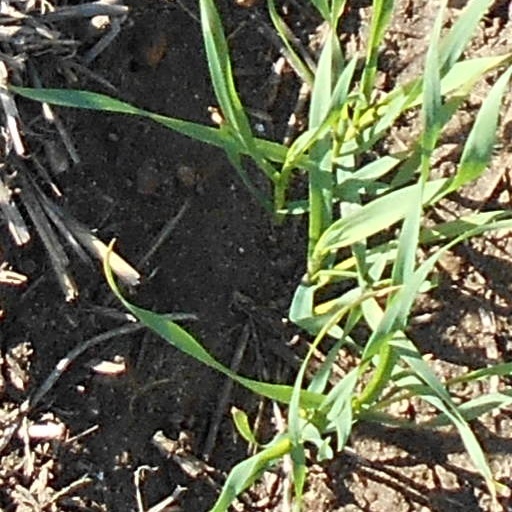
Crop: wheat